Hans Larwin

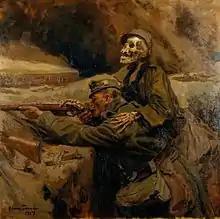
"Soldat und Tod", 1917

Hans Larwin (6 December 1873 – 17 November 1938) was a Viennese genre painter and academician.